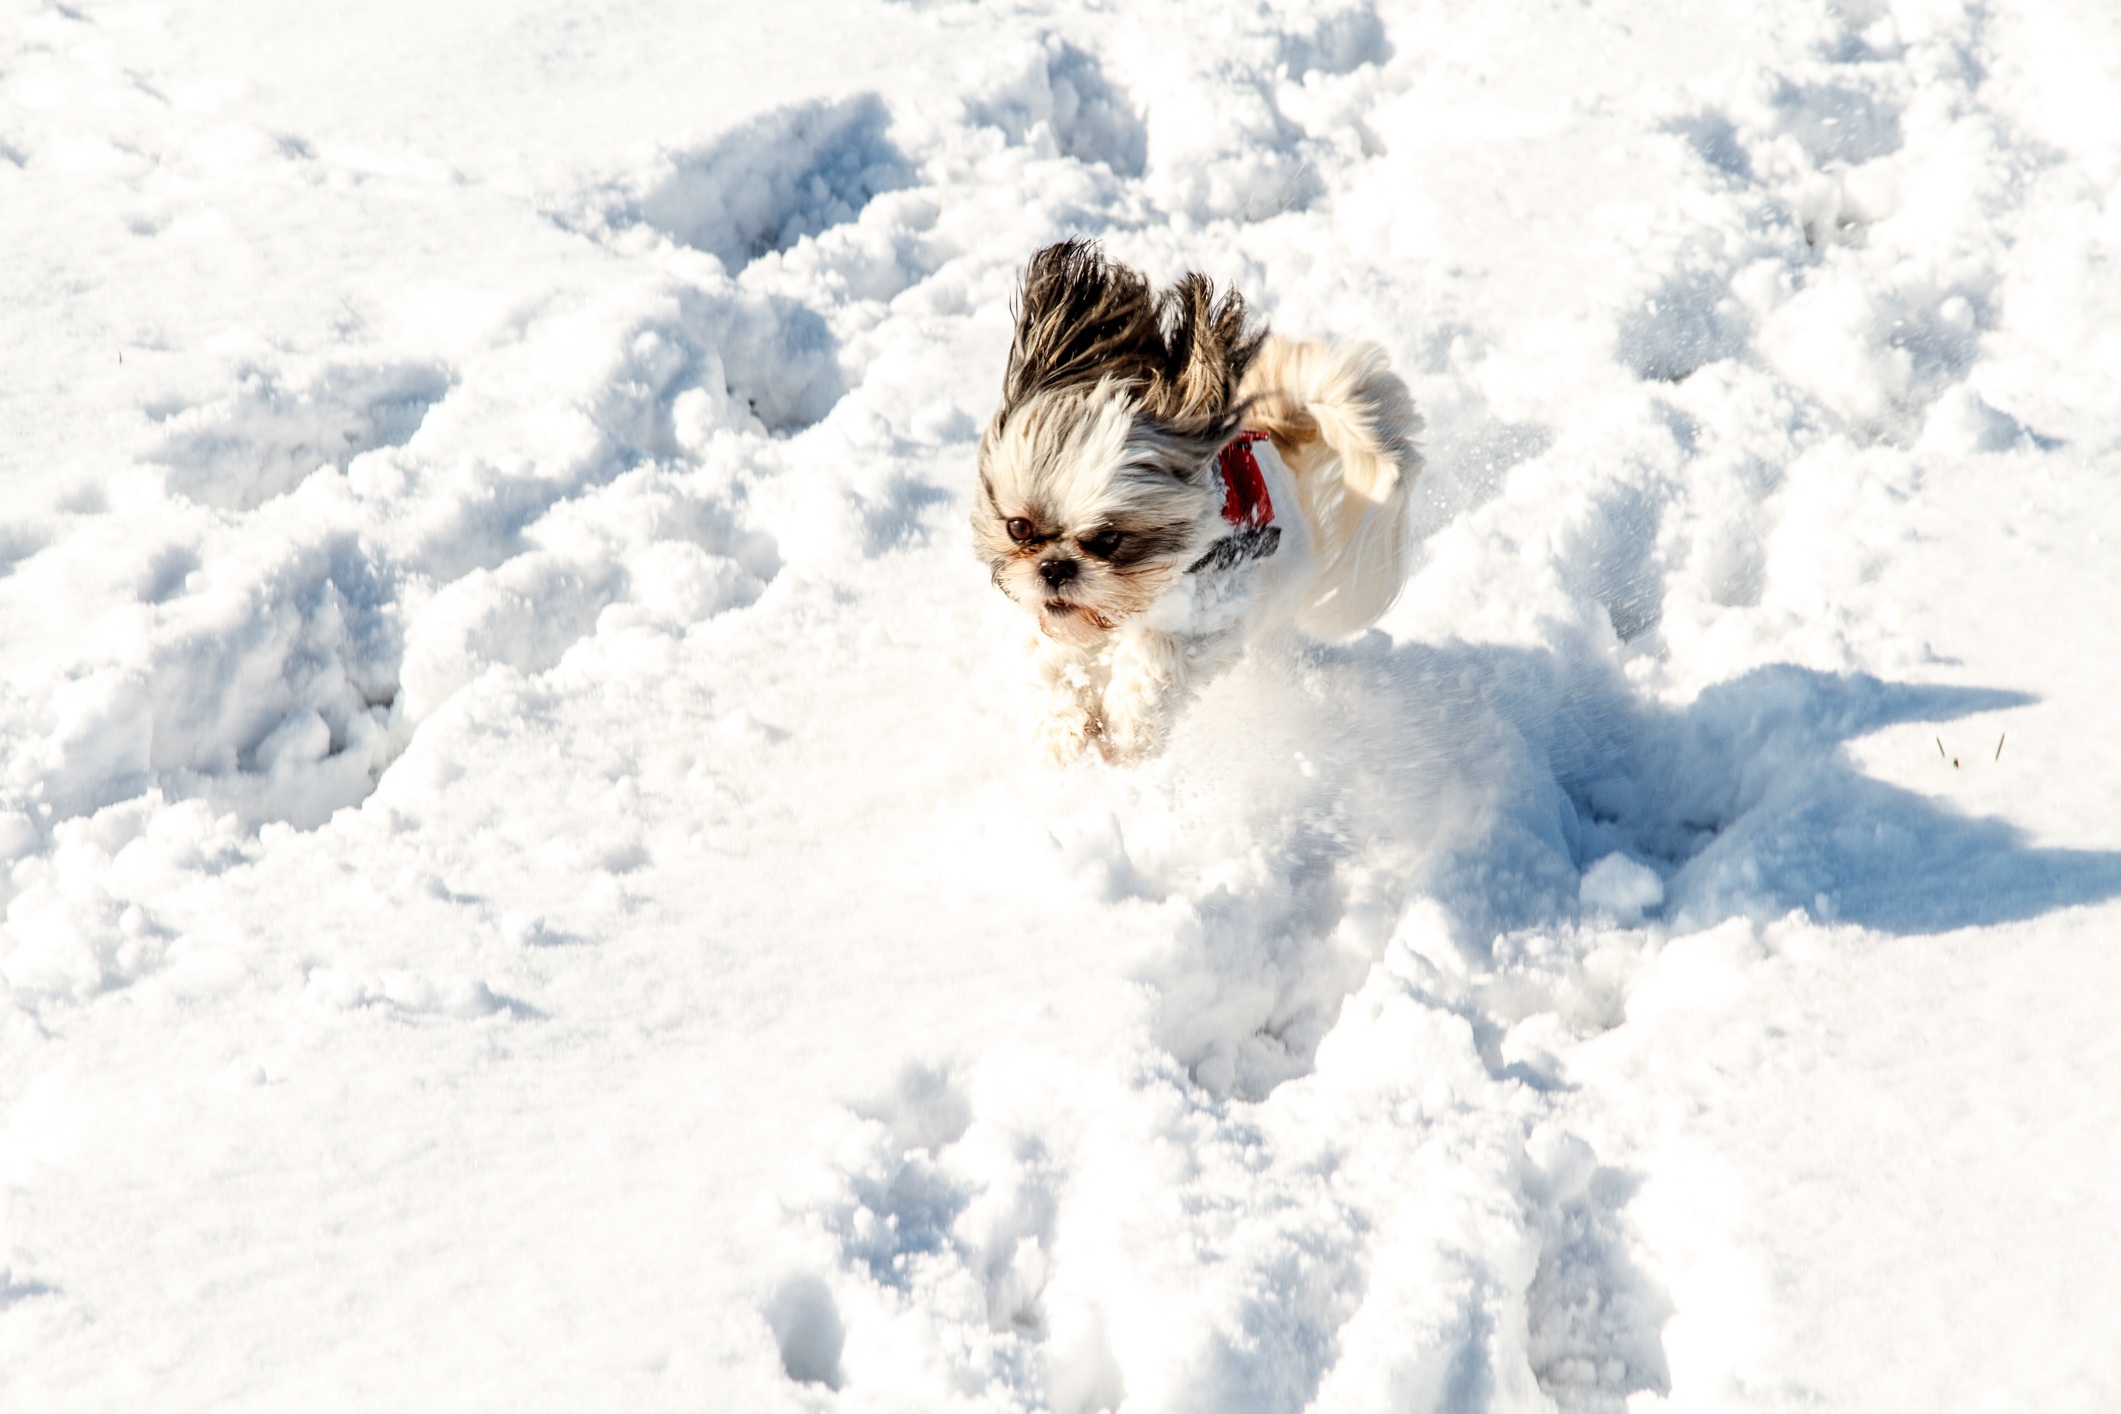
snow, cold, winter, white, sweet, dog, cute, jump, pet, small, weather, season, playful, race, fun, ears, paws, hunt, traces, dog like mammal